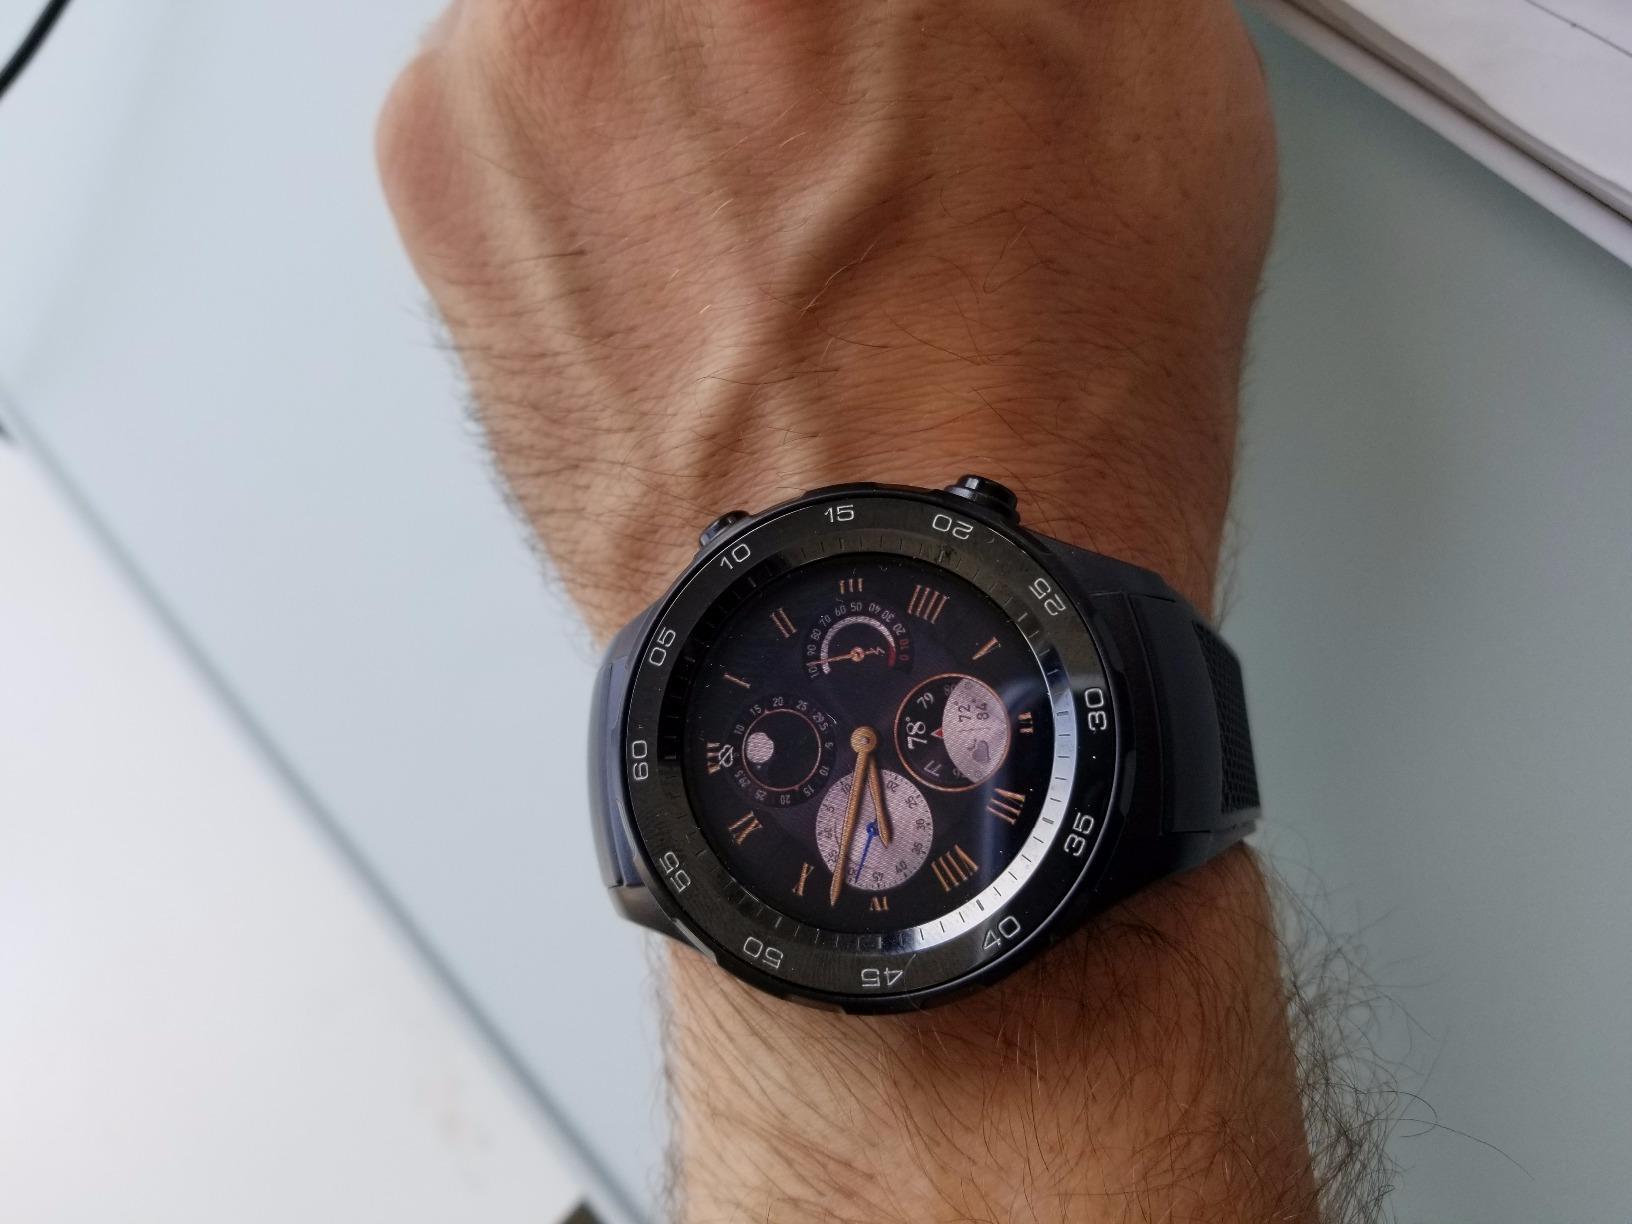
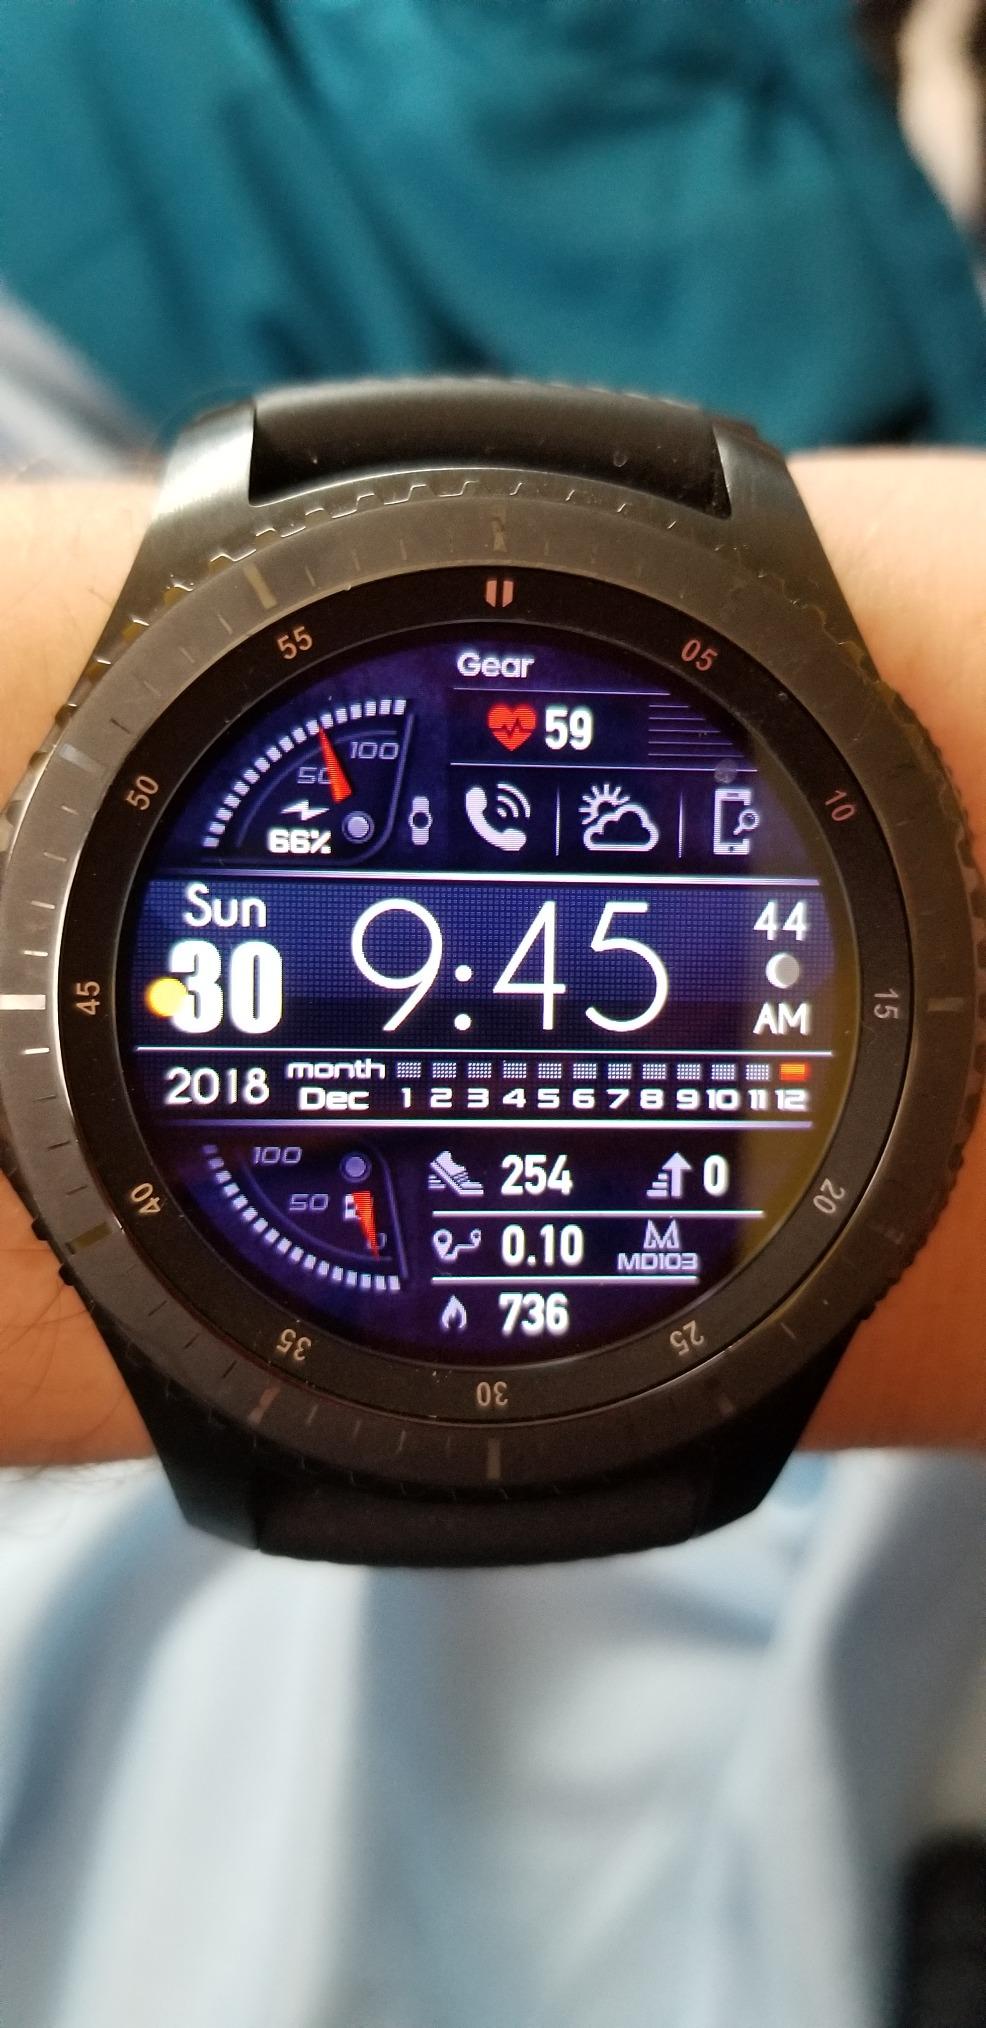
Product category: smartwatch
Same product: no